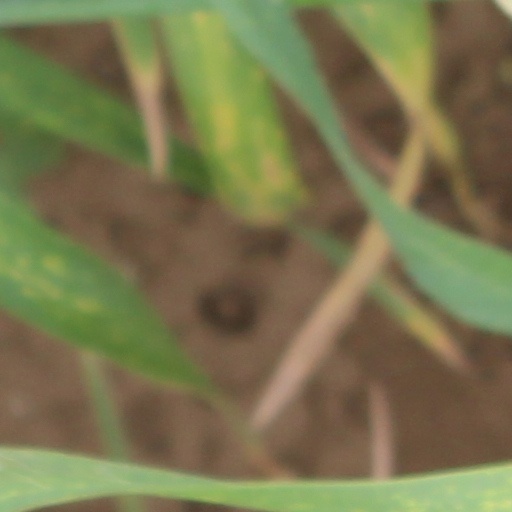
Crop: wheat